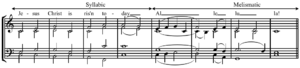
Dans l'art musical, un mélisme est une figure mélodique de plusieurs notes portant une syllabe.